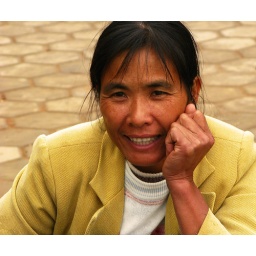
A woman delling fruit on the side of the road in Nanning, China.